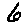
Label: 6